Gerald Ford

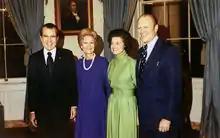
Gerald and Betty Ford with the President and First Lady Pat Nixon after President Nixon nominated Ford to be vice president, October 13, 1973

On November 29, 1963, President Lyndon B. Johnson appointed Ford to the Warren Commission, a special task force set up to investigate the assassination of President John F. Kennedy. Ford was assigned to prepare a biography of accused assassin Lee Harvey Oswald. He and Earl Warren also interviewed Jack Ruby, Oswald's killer. According to a 1963 FBI memo that was released to the public in 2008, Ford was in contact with the FBI throughout his time on the Warren Commission and relayed information to the deputy director, Cartha DeLoach, about the panel's activities. In the preface to his book, "A Presidential Legacy and The Warren Commission", Ford defended the work of the commission and reiterated his support of its conclusions.